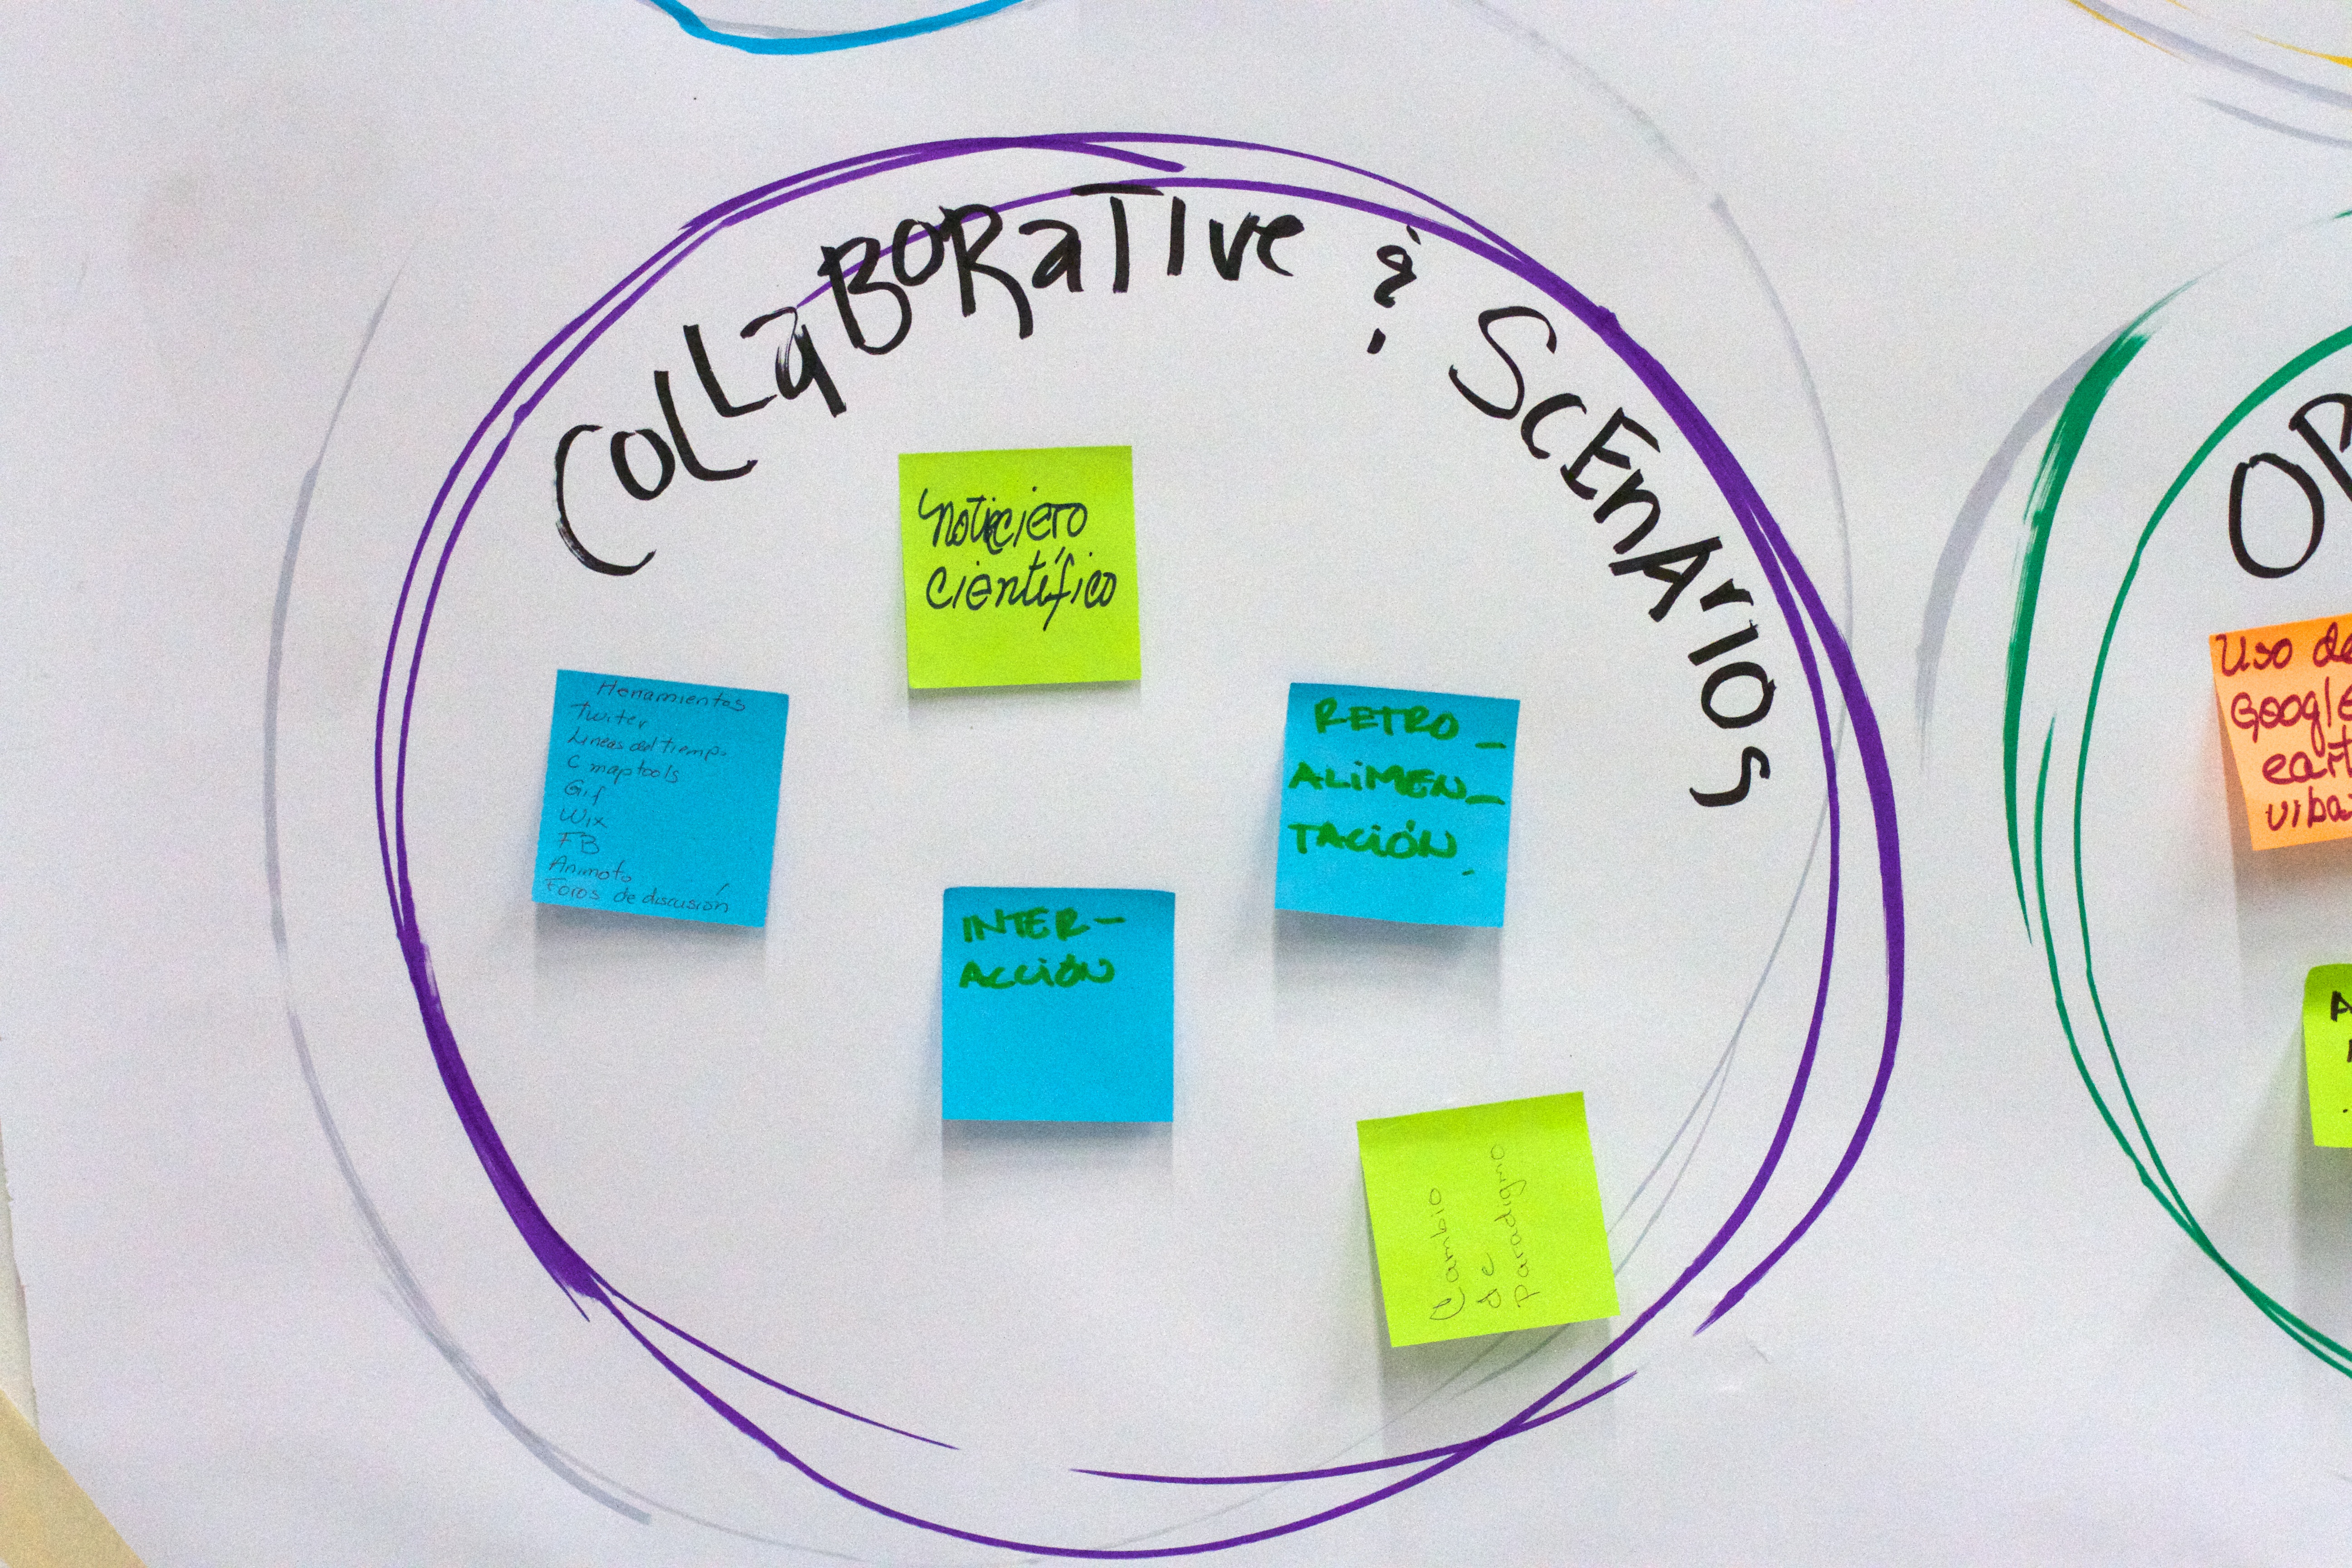
energy, label, brand, product, diagram, udgagora